William Bradbury (printer)

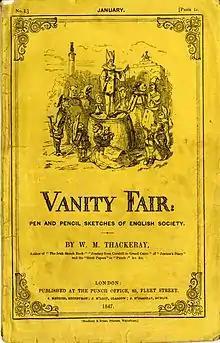
Cover of William Makepeace Thackeray's "Vanity Fair", No. I, printed by Bradbury and Evans for "Punch" (1847)

When Dickens left Chapman and Hall in 1844 Bradbury and Evans became his new publisher. From 1844 to 1859 they printed and published all of Dickens's new works, leading to great profits for both sides and the enhancement of Dickens's reputation. In 1847 they published William Makepeace Thackeray's "Vanity Fair" (as a serial), in addition to most of his longer fiction. The firm operated from offices at no.11 Bouverie Street, no.85 Fleet Street, and no.4-14 Lombard Street, London (now Lombard Lane).